Student Volunteer Forces

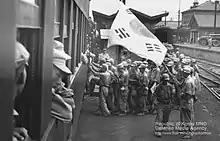
Students boarding a train to join the Republic of Korea Army.

The organization of by 200 student officers of the from all around Seoul who gathered in Suwon was the first time students were conscripted to be soldiers. Some of them bore rifles and ammunition with their uniforms as they entered the South Korean army unit, which had been guarding the Han River from June 29, 1950, in order to participate in the battle. However, the made most of the student soldiers responsible for the rear-area missions, including refugee relief, bulletin reports and street propaganda. Many students were not satisfied with their mission in the rear, but they supported individual enlistment, and the rest asked students to authorize the Ministry of National Defense to form a battle unit with the school only. However, the Ministry of National Defense's high-ranking officials insisted on pursuing the guidance of the Ministry of Defense while retaining the participation of the academics who would bear the future of the nation. The evacuation academics who went to Daejeon on July 14 and the local academics organized themselves again.